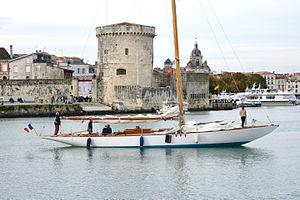
Le voilier de plaisance «
Plein Soleil est un film franco-italien réalisé par René Clément et sorti en 1960. Le scénario est adapté du roman Monsieur Ripley de Patricia Highsmith.